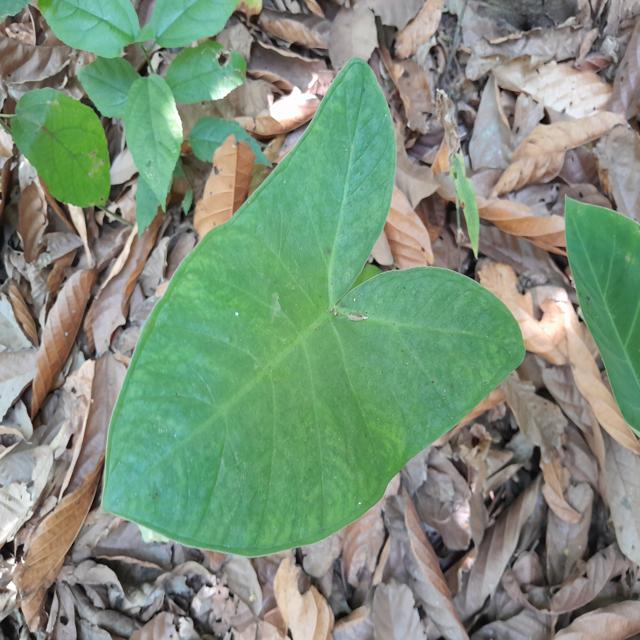
Label: Healthy